List of fountains in Paris

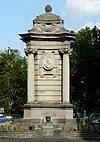
Fontaine du Puits de Grenelle, 1905 (15th arrondissement)

Fontaine des Capucins-Saint-Jacques, at the corner of faubourg Saint-Jacques and the present boulevard Port-Royal, (1848). Destroyed in 1866 or 1868.